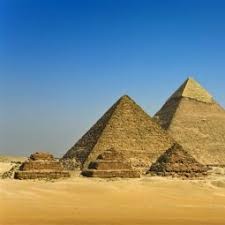
Landmark: Pyramids of Giza